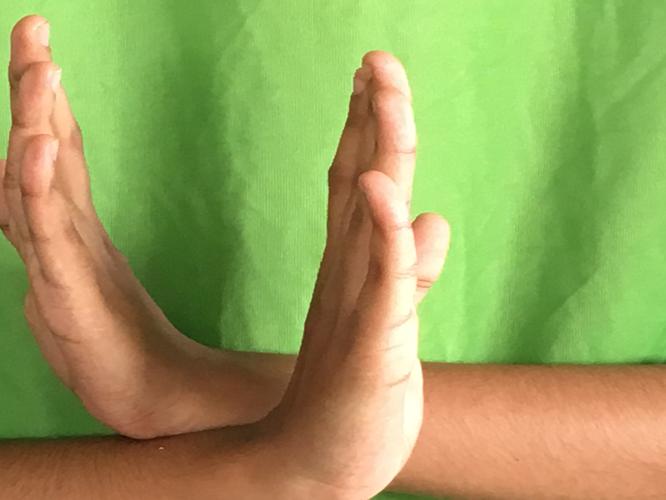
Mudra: Swastikam
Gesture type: double_hand